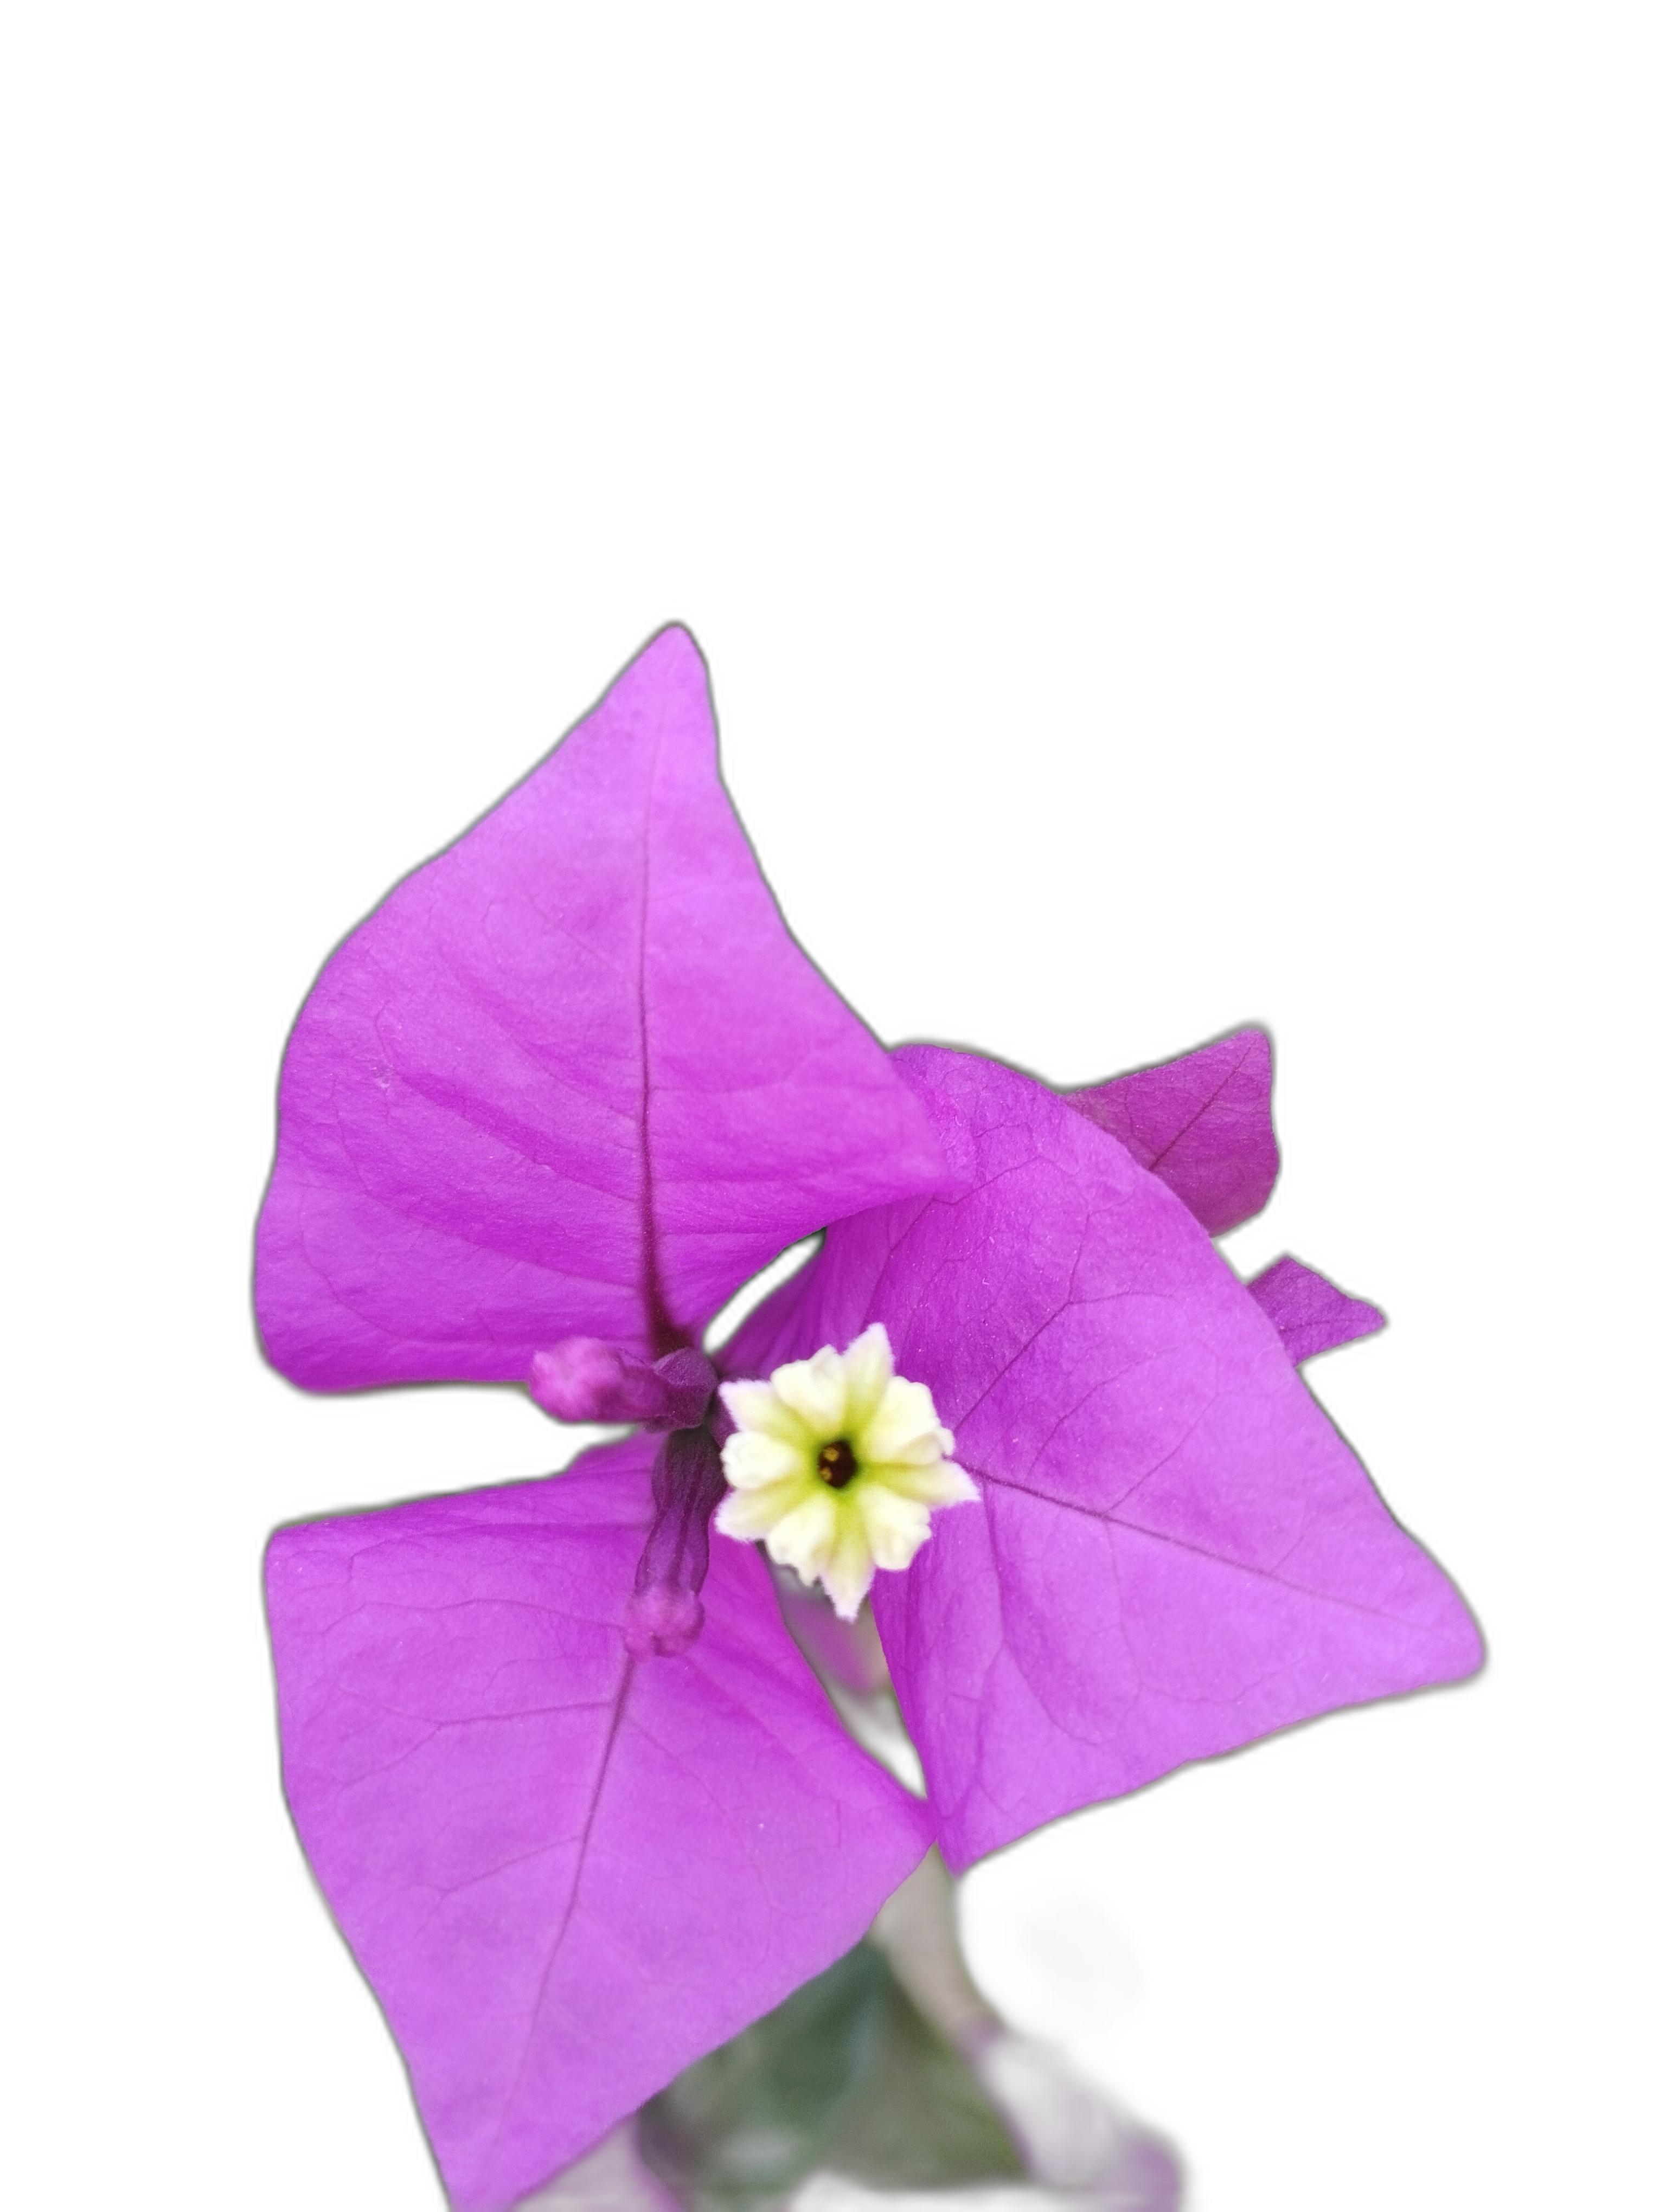
Label: Bougainvillea